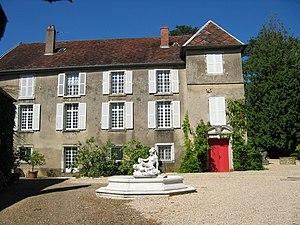
La liste des châteaux du Doubs recense de manière non exhaustive les châteaux, maisons fortes, mottes castales, situés dans le département français du Doubs. Il est fait état des inscriptions et classements au titre des monuments historiques.
Franois est une commune française située dans le département du Doubs, en région Bourgogne-Franche-Comté, à 10 km à l'ouest de Besançon. Ses habitants sont appelés les Franoisiens.
Le château de Franois est un château de style classique du XVIIIᵉ siècle situé à Franois, dans le département du Doubs, à 10 km à l'ouest de Besançon.